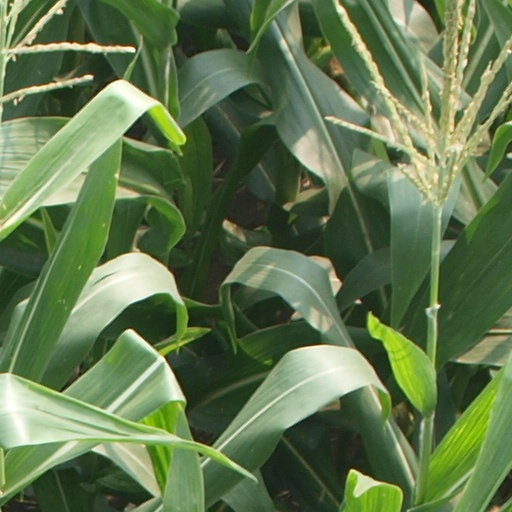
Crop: maize; corn